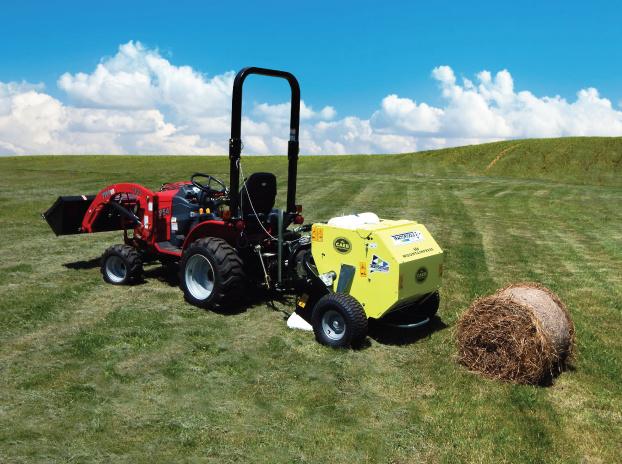
Mfumo wa kilimo cha kisasa kwa njia ya mashine husika inayofahamika kwa jina la trekta, inasaidia shughuli mbalimbali za shambani ikiwemo kukata nyasi.